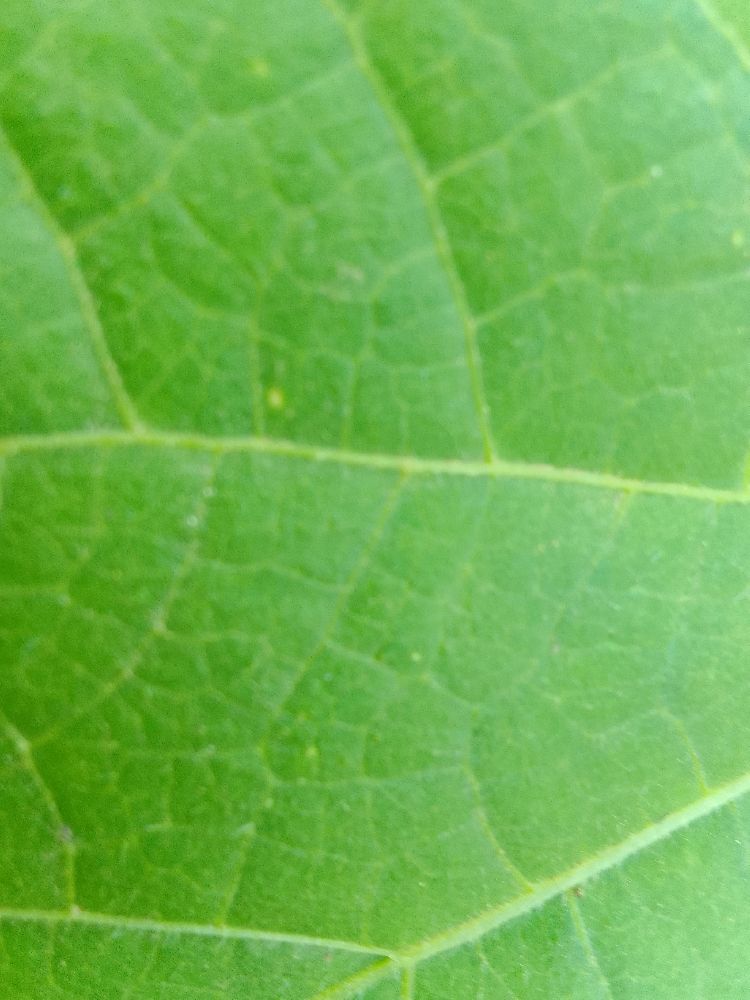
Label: healthy